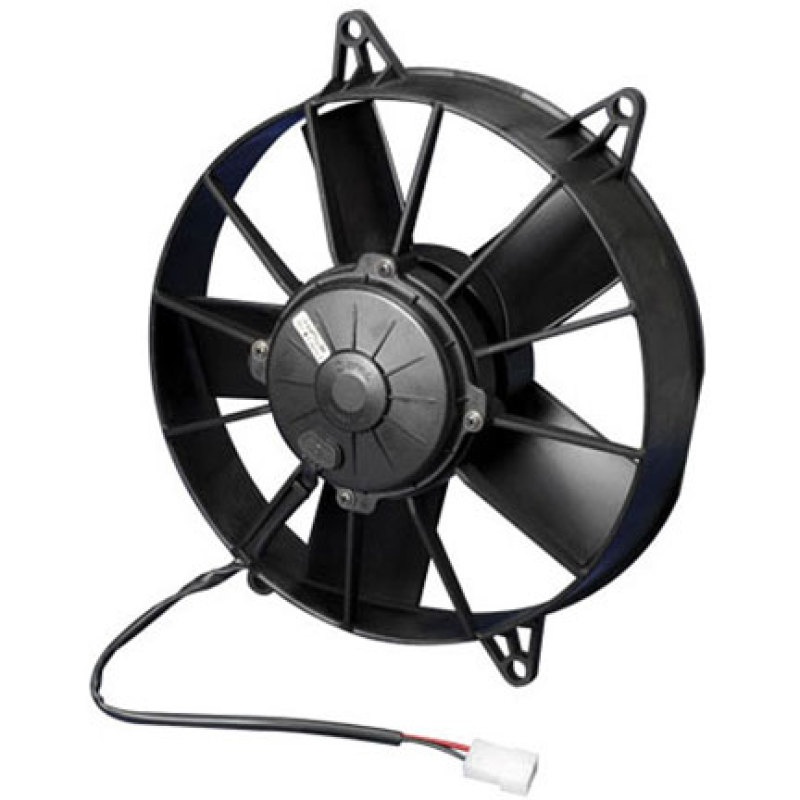
SPAL 988 CFM 10in High Performance Fan - Push (VA15-AP70/LL-39S)
SPAL 988 CFM 10in High Performance Fan - Push (VA15-AP70/LL-39S)
Brand: SPAL
Category: Home & Garden > Household Appliances > Climate Control Appliances > Fans > Ventilation Fans